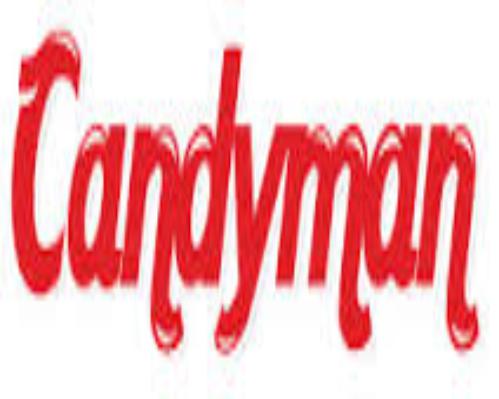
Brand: Candyman
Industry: Food